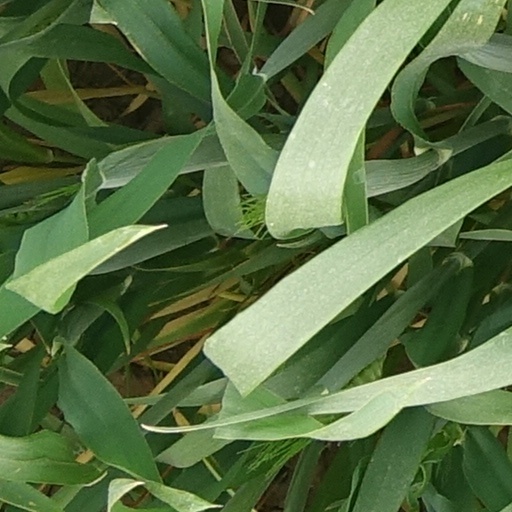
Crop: wheat